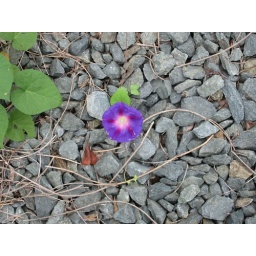
The flower was growing amongst the rocks near the railroad track